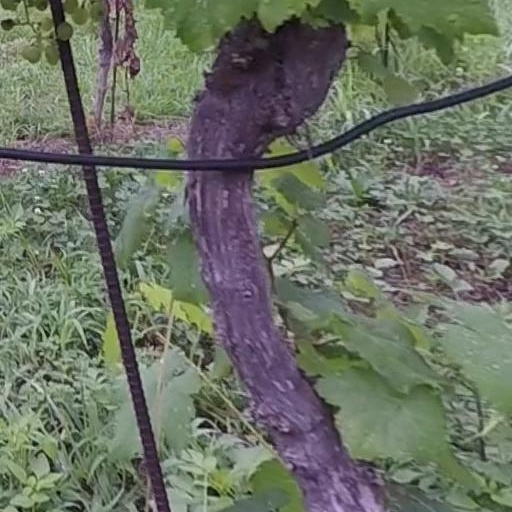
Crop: grape